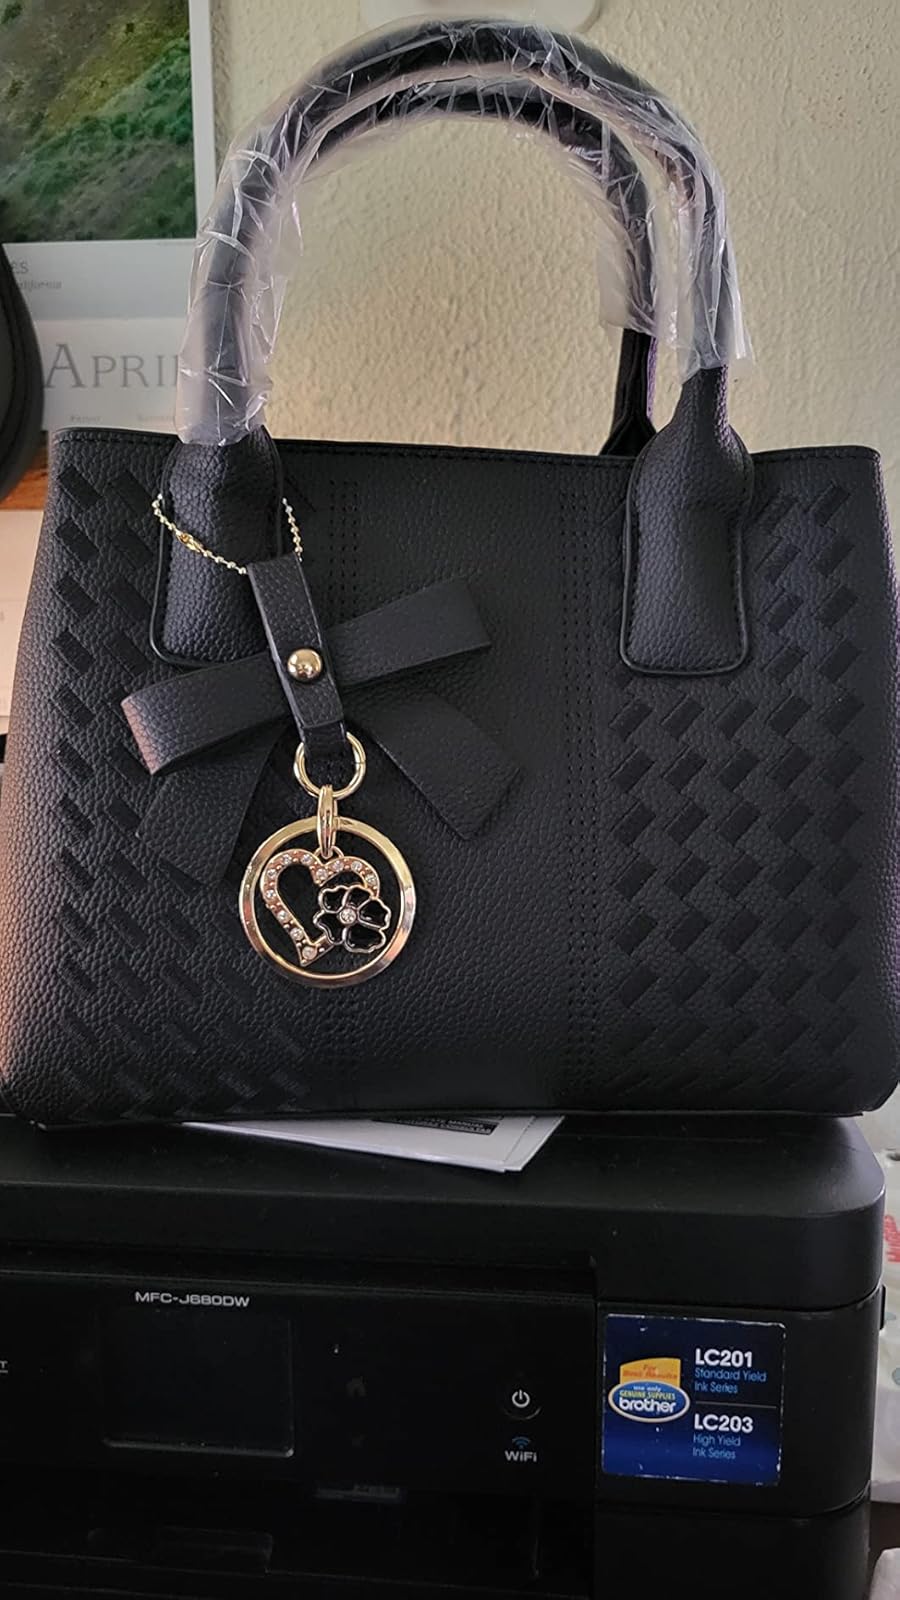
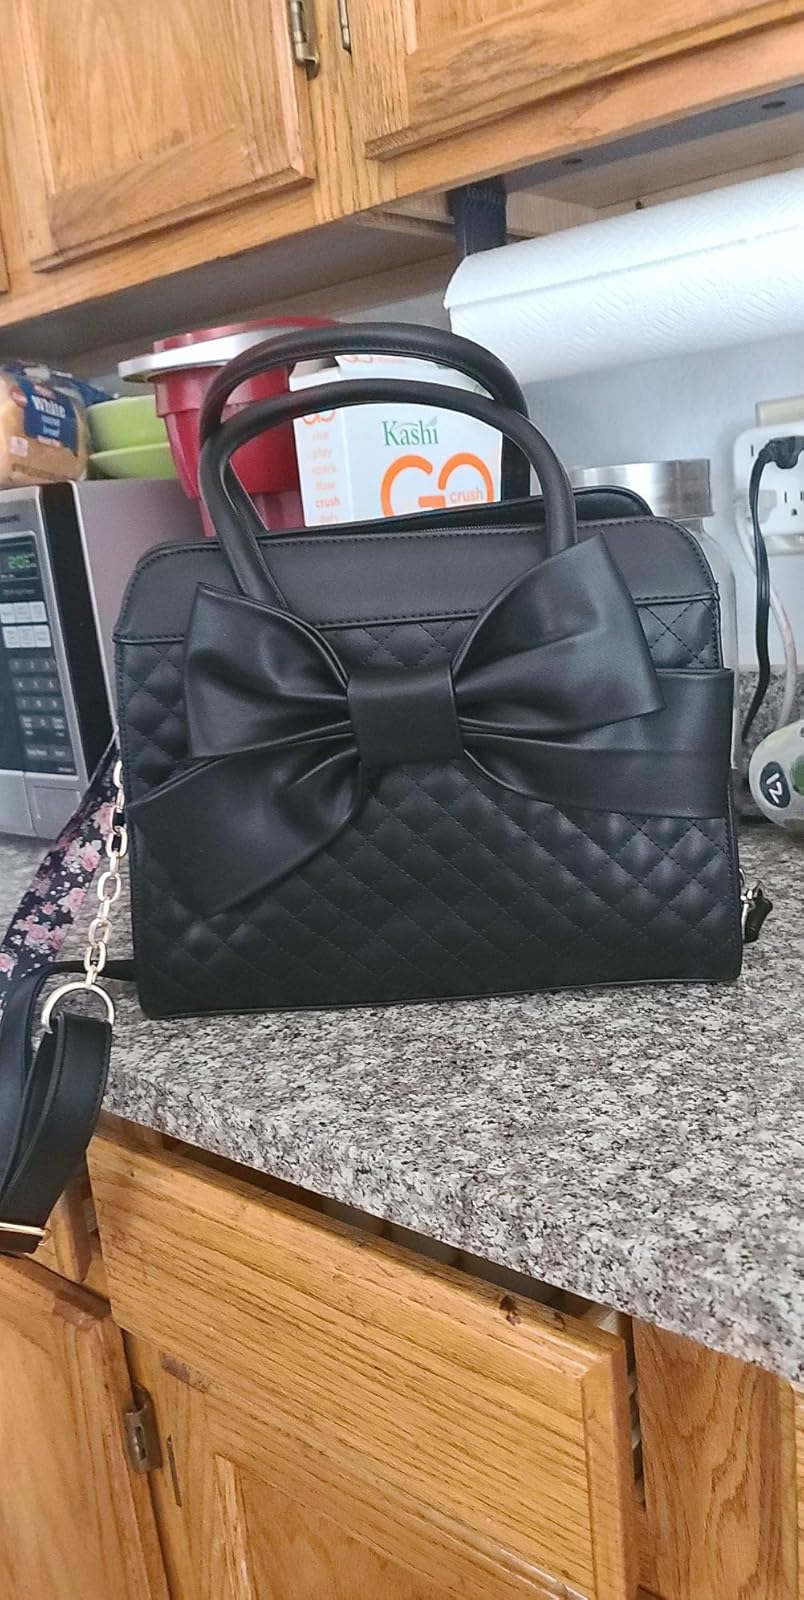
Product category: accessories_handbag
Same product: no